Richard Coeur-de-lion (opera)

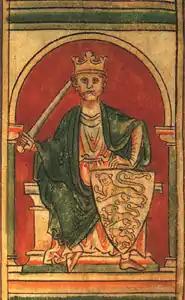
Richard I of England, depicted in a 13th-century manuscript

Richard Cœur-de-lion ("Richard the Lionheart") is an opéra comique, described as a "comédie mise en musique", by the Belgian composer André Grétry. The French text was by Michel-Jean Sedaine. The work is generally recognised as Grétry's masterpiece and one of the most important French "opéras comiques". It is based on a legend about King Richard I of England's captivity in Austria and his rescue by the troubadour Blondel de Nesle.